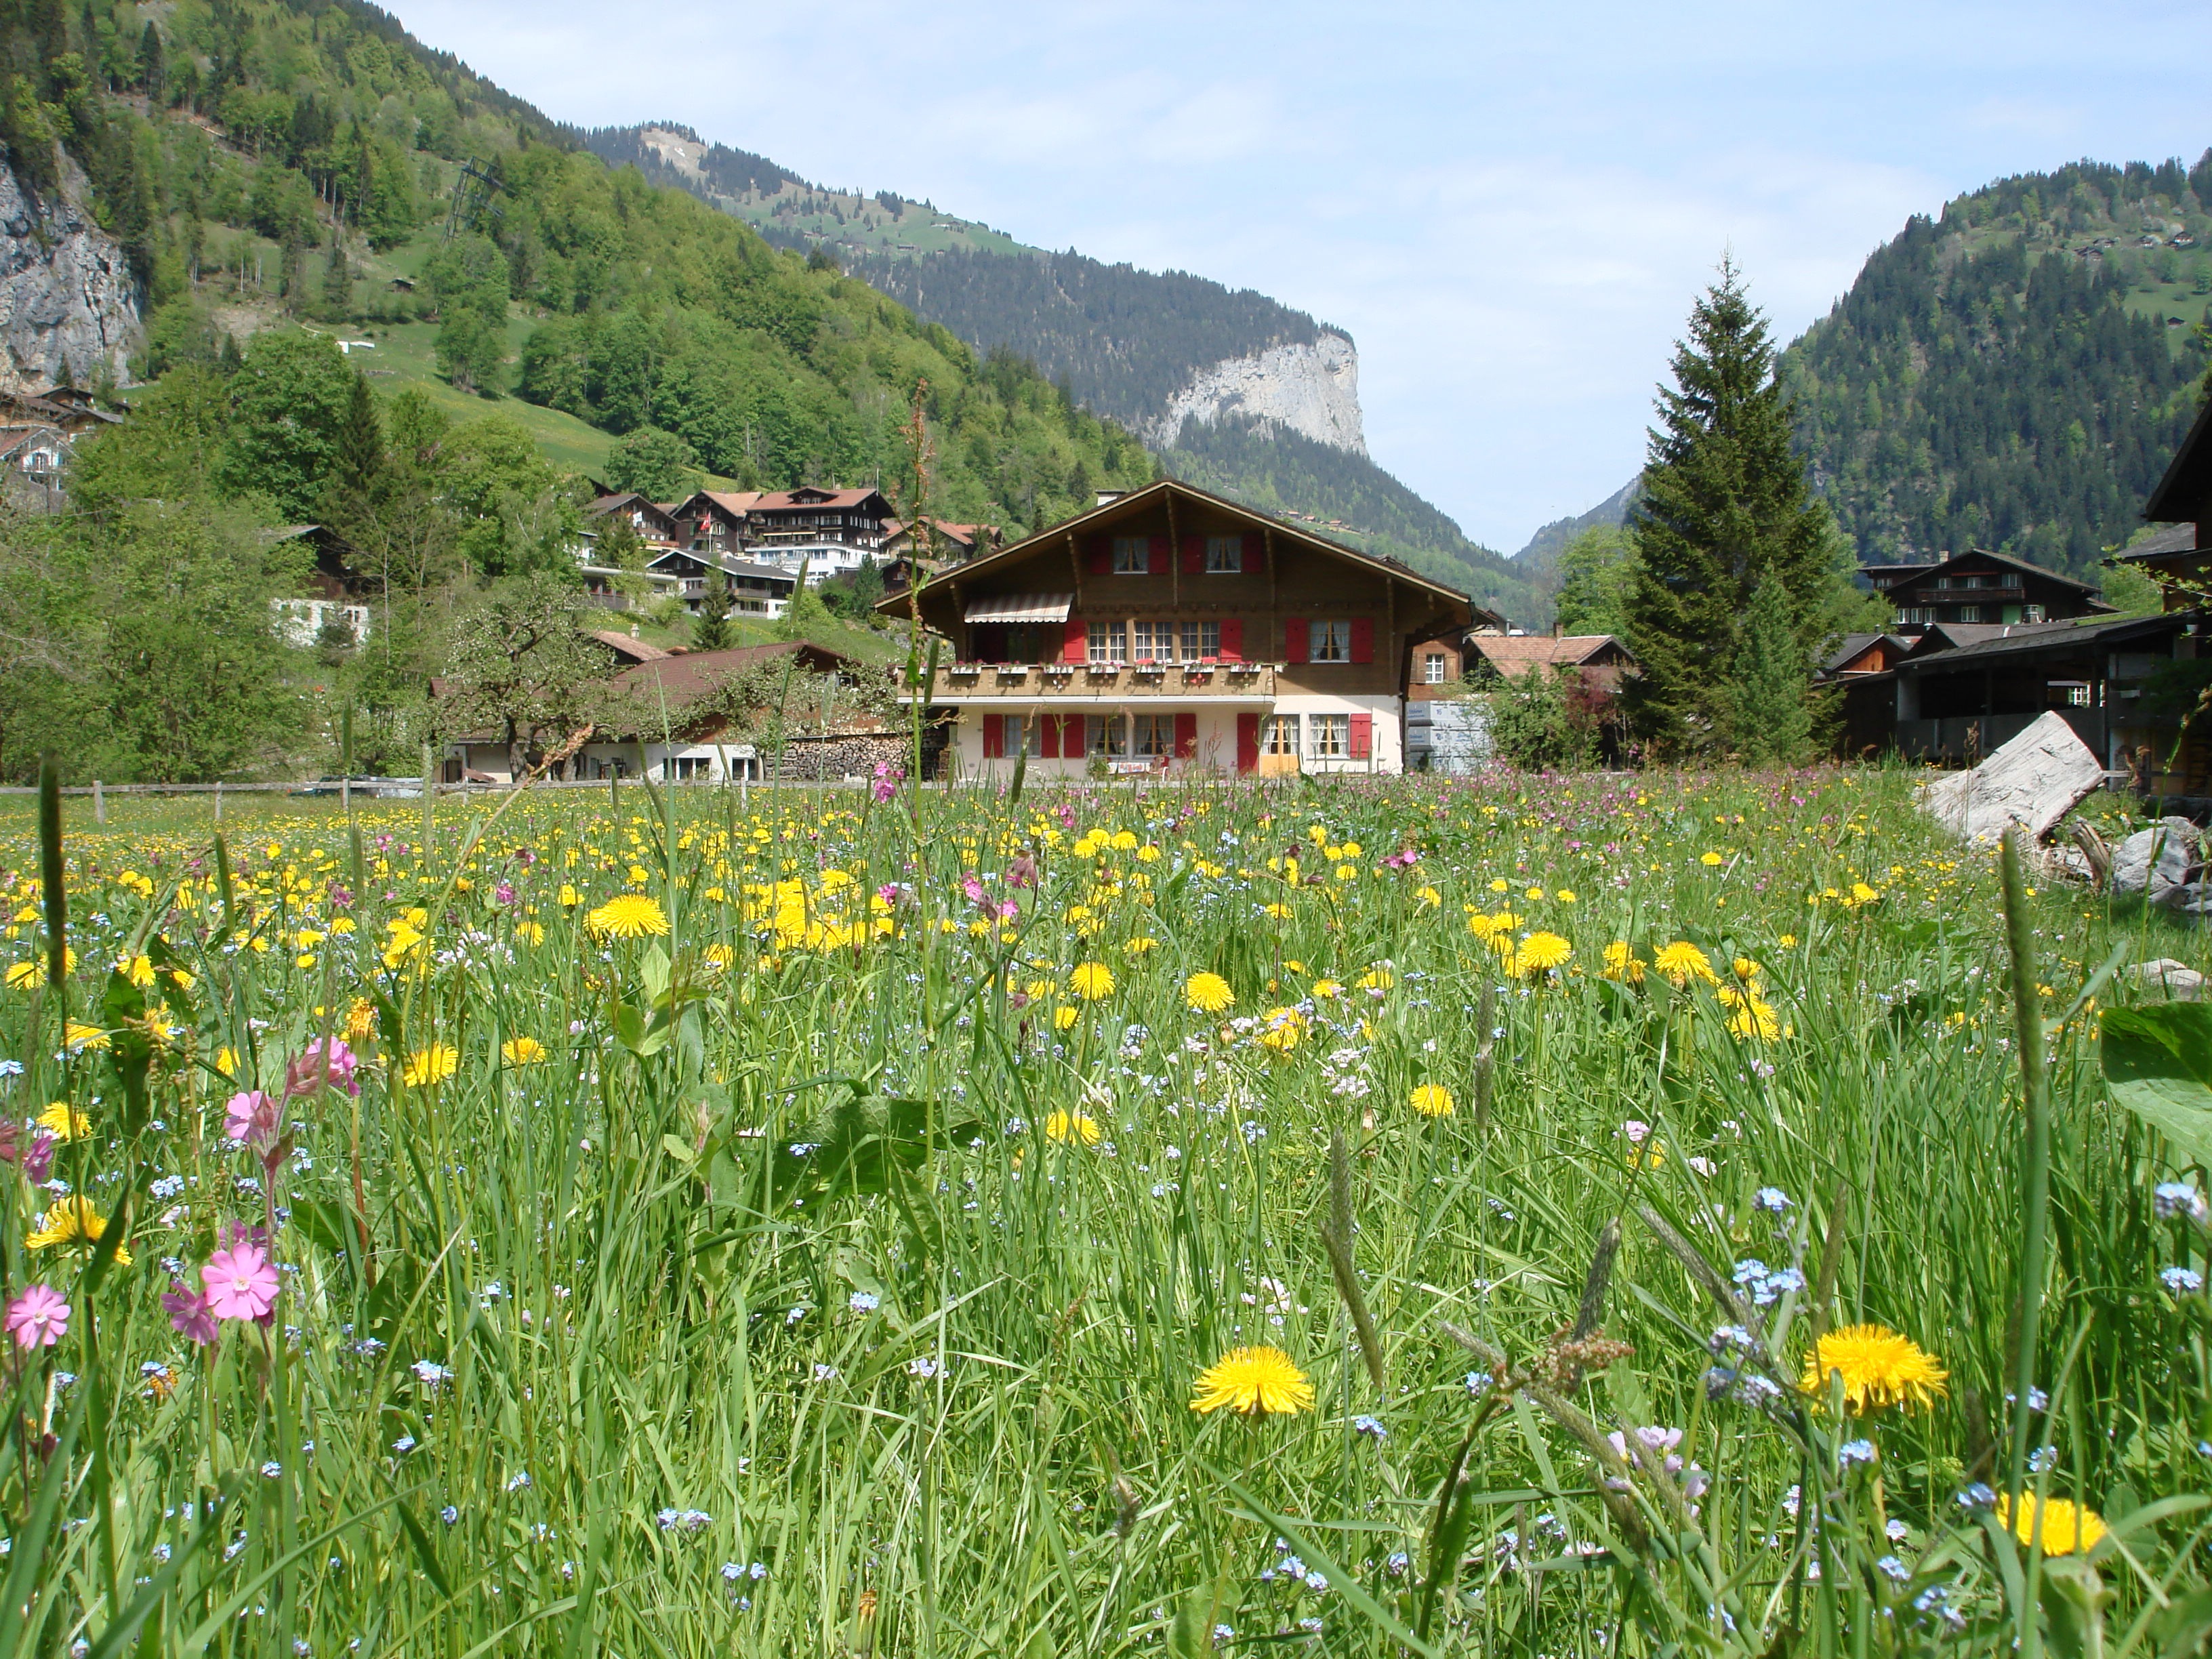
landscape, nature, outdoor, wilderness, mountain, architecture, structure, plant, field, meadow, prairie, house, flower, building, home, valley, land, mountain range, tranquil, scenic, pasture, natural, scenery, residence, property, botany, exterior, residential, garden, dwelling, flora, housing, wildflower, mountains, alps, grassland, vegetation, plateau, switzerland, estate, habitat, ecosystem, rural area, architecture design, natural environment, geographical feature, mountainous landforms